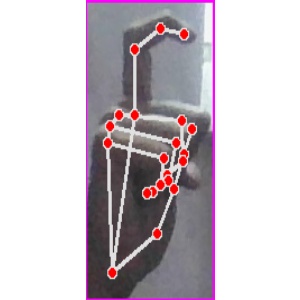
अक्षर: ट